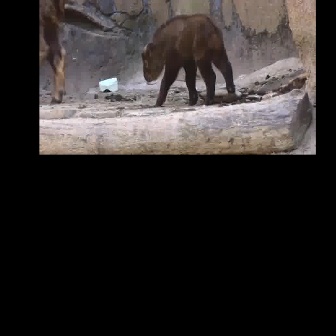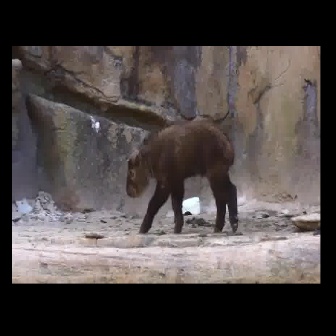
  Please identify the target specified by the bounding box [141,12,235,106] in the first image and locate it in the second image. Return the coordinates in [x_min,y_min,x_max,y_max] format.
Answer: [125,120,238,232]